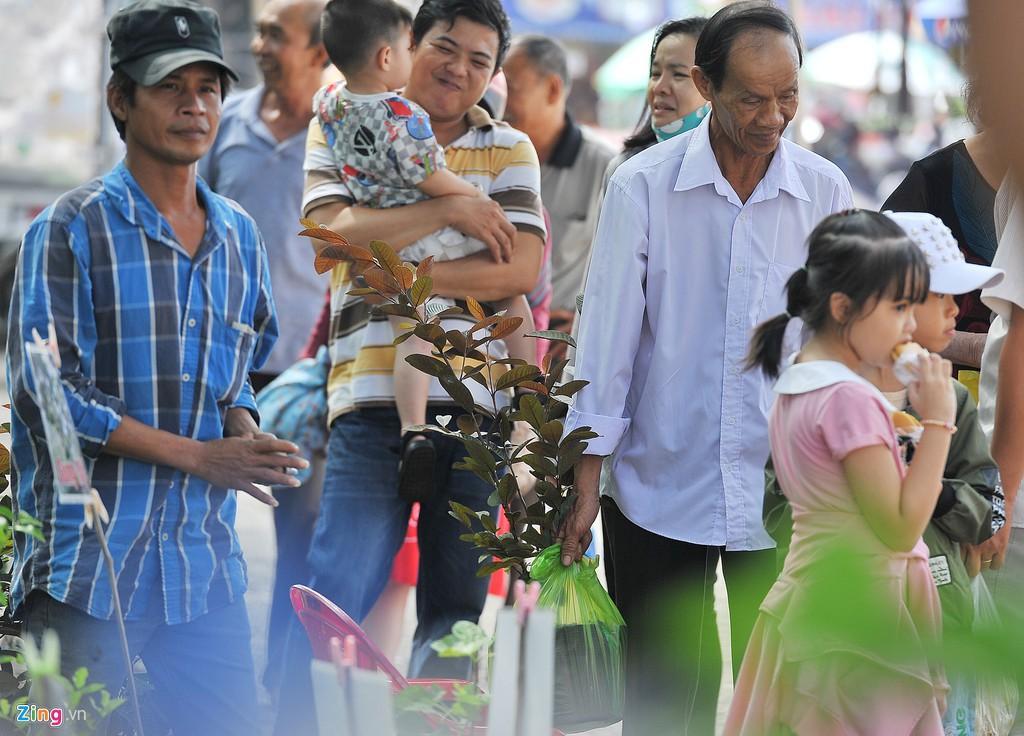
ở trong bức ảnh có một em bé đang được bế bởi một người đàn ông